Oleksandr Zinchenko (footballer)

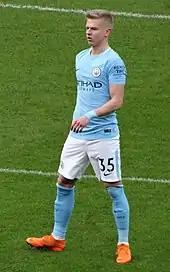
Zinchenko playing for Manchester City in 2018

On 4 July 2016, Zinchenko signed for Premier League club Manchester City for an undisclosed fee believed to be around £1.7 million. The move surprised some. However, he was described by a Russian football scout as a "real talent", with Bundesliga club Borussia Dortmund also monitoring him.